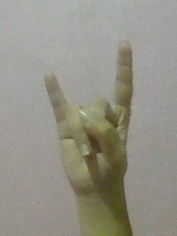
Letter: la